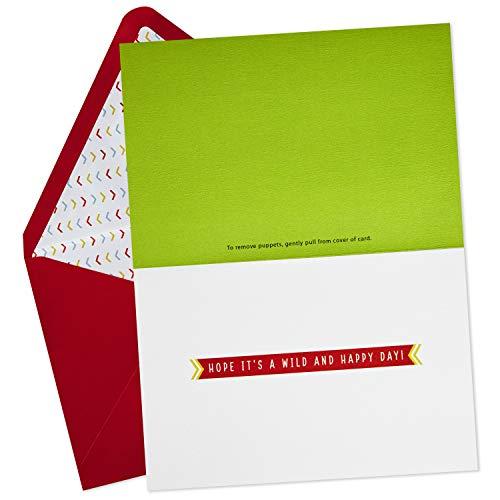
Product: Hallmark Signature Birthday Card with Removable Finger Puppets for Kids (Jungle Animals)
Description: Wish your favorite kid a very happy birthday with a fun birthday card and gift combo.
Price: $6.91
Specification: ASIN:B07K3LS6FL|ShippingWeight:1.6ounces|DateFirstAvailable:January25,2019